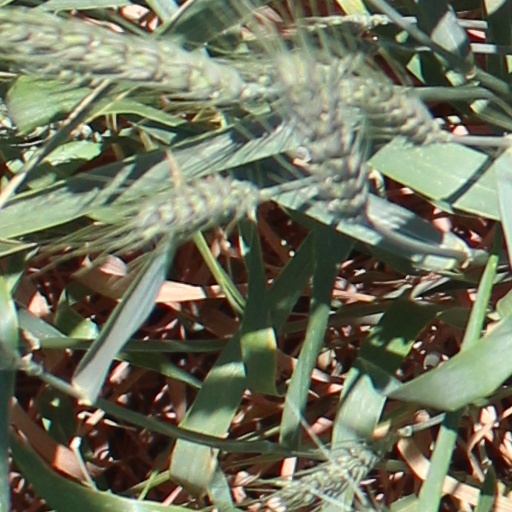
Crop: wheat